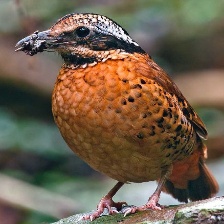
Species: EARED PITA
Scientific name: HYDRORNIS PHAYREI